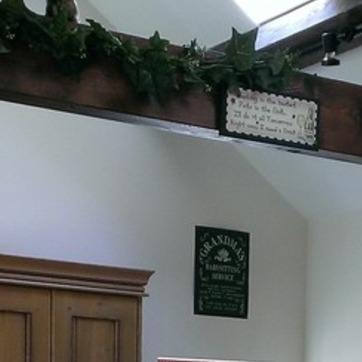
Material: painted